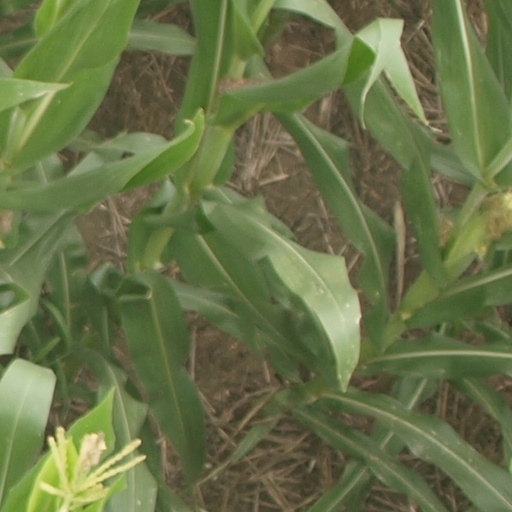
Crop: maize; corn